Solomiya Krushelnytska

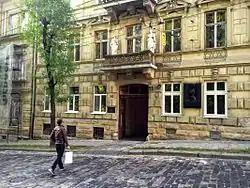
Solomiya Krushelnytska's home in Lviv

Krushelnytska followed her 1893 professional debut with additional performances at the Lviv Opera. On the advice of Gemma Bellincioni, who witnessed Solomiya's talents in Lviv that summer, the young Krushelnytska would travel to Italy in the fall of 1893 to pursue further vocal studies. After her father took out a loan for her travels, Solomiya arrived in Milan where she would study under Fausta Crespi, while living with Bellincioni's mother. It was under Crespi's tutelage that Solomiya transitioned from her previous training as a mezzo-soprano to a lyric-dramatic soprano. For the following 3 years, she would divide her time between Milan and Lviv, returning regularly for engagements with the Lviv Opera in order to pay for her ongoing studies in Italy.